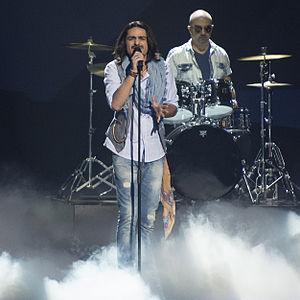
L’Arménie participe au Concours Eurovision de la chanson, depuis sa cinquante-et-unième édition, en 2006, et ne l’a encore jamais remporté.
Gor Soudjian, ou Gor Sujyan est un chanteur arménien, leader du groupe arménien Dorians.